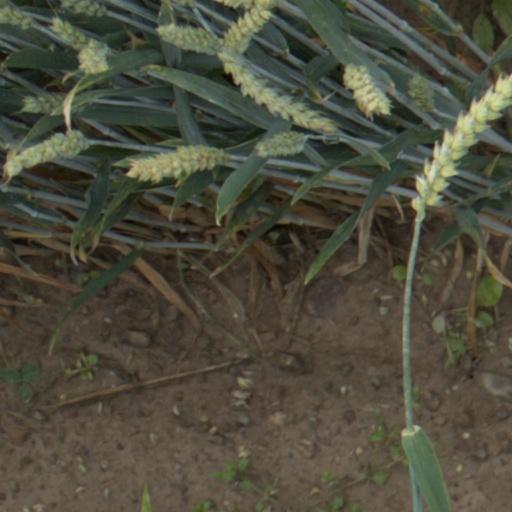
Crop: wheat